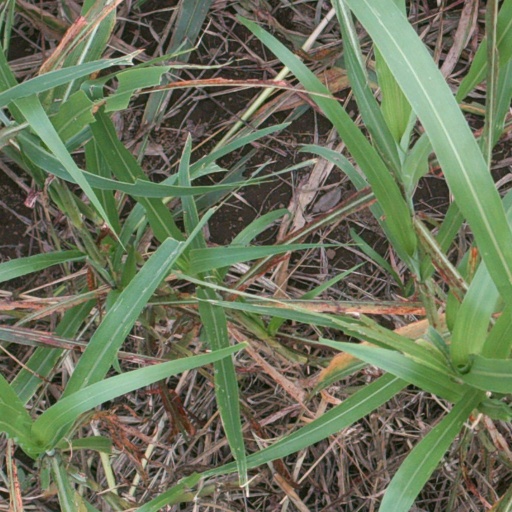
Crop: sorghum